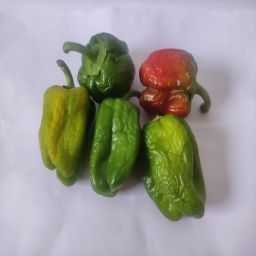
Crop: Bell Pepper
Quality: Ripe